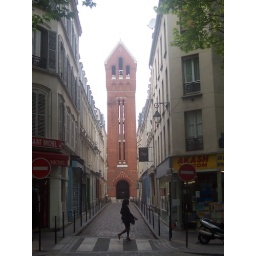
Europe 2005, Random girl walking past a church near Montmatre, Paris